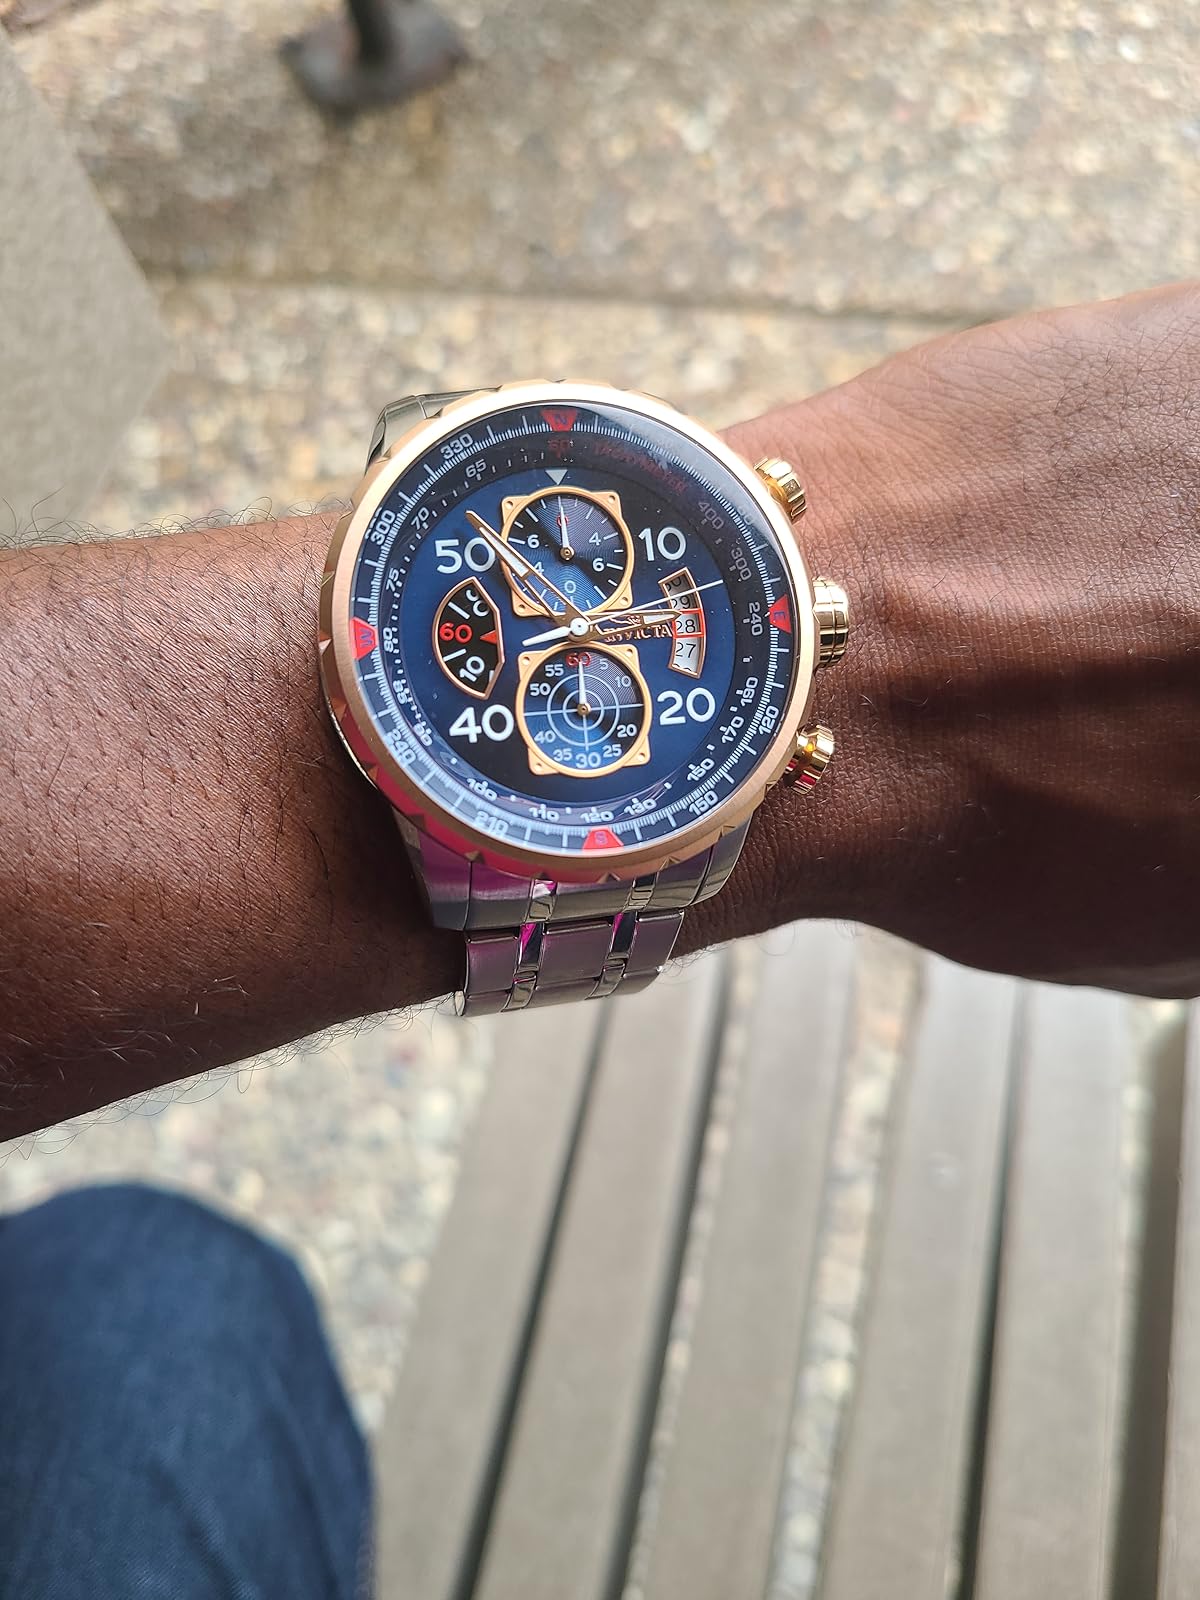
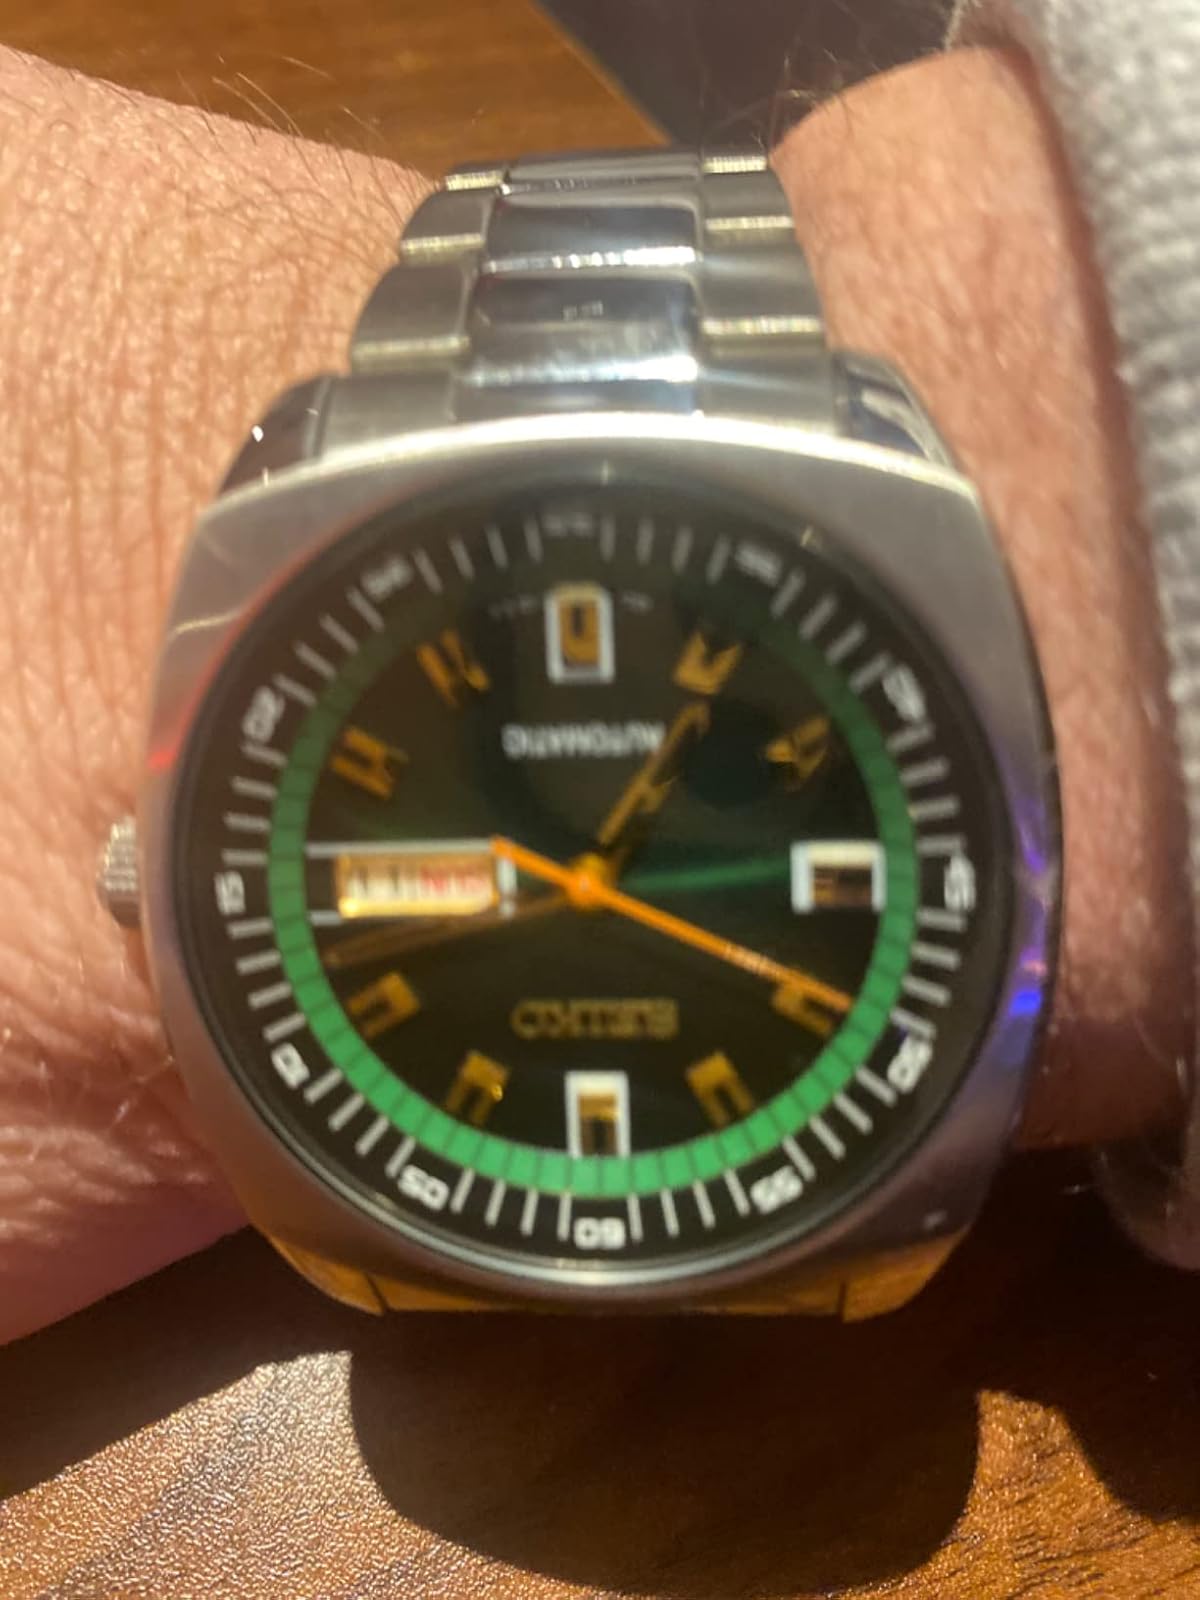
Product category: accessories_watch
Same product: no